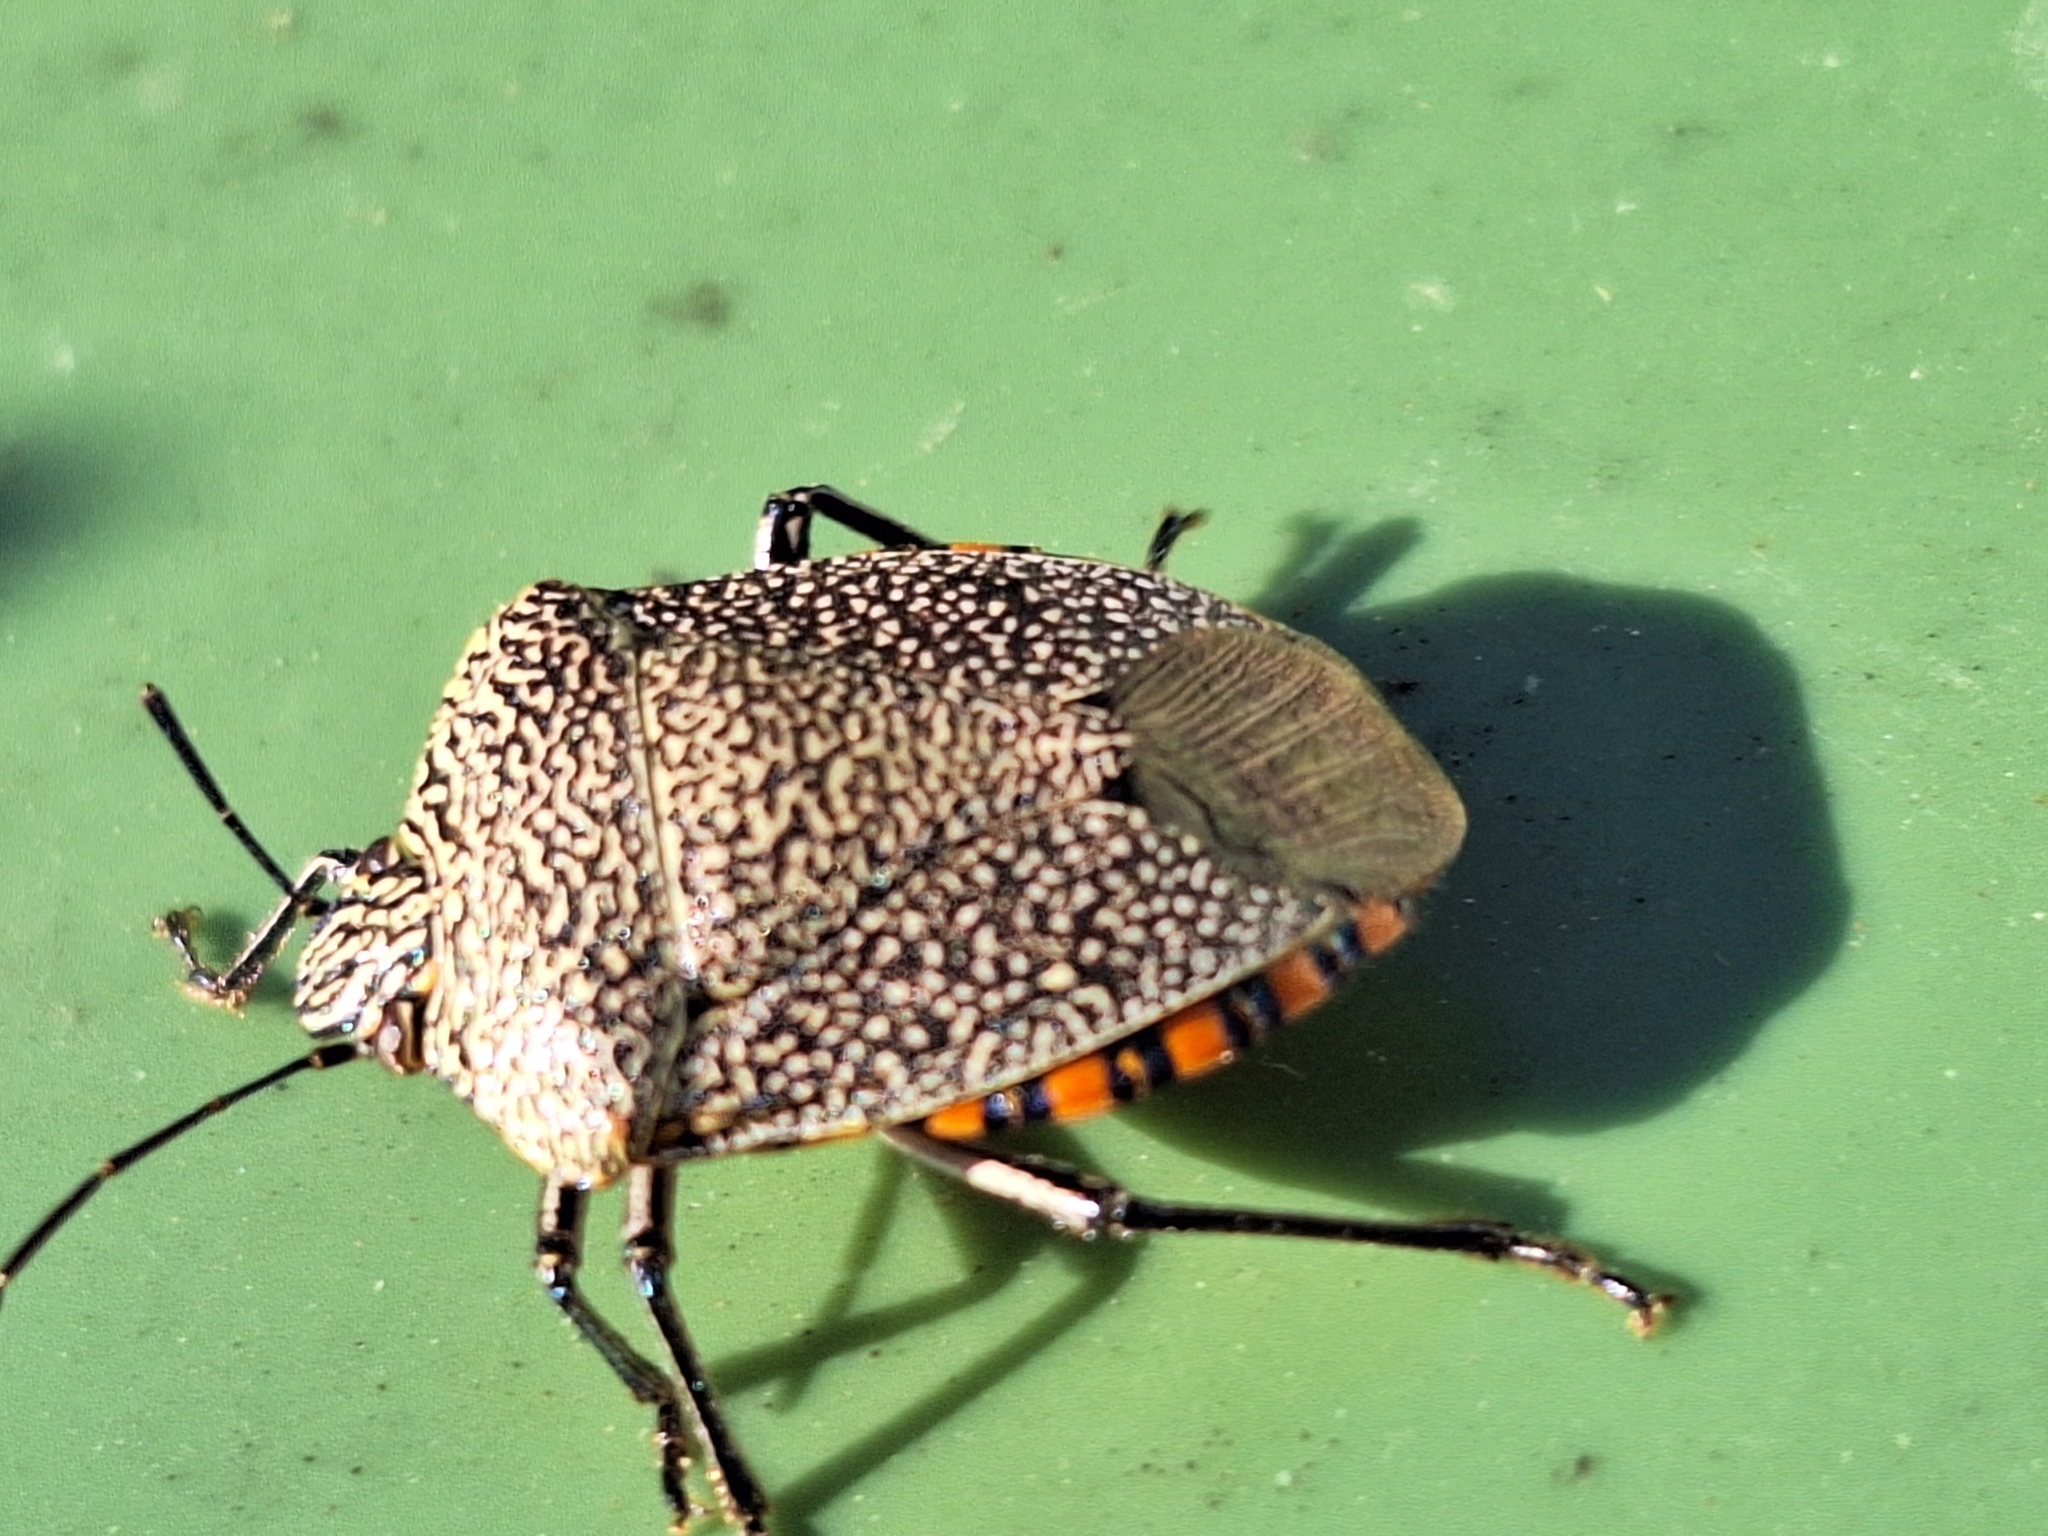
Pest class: stink_bug